Renaissance in Albania

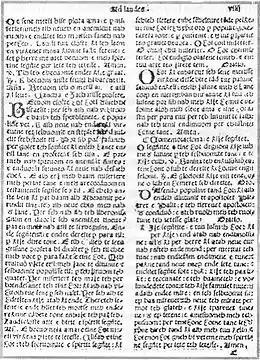
Excerpt from "Meshari" by Gjon Buzuku, the oldest Albanian book.

With the end of the Albanian–Ottoman Wars (1432–1479), many humanist scholars would migrate to foreign countries such as Italy to escape Ottoman rule. This led to most early Albanian documents being lost or forgotten and most texts writen by Albanians in this time being in Latin. Few scholars would remain in Albania, such as Gjon Buzuku, Pjetër Budi, Pjetër Bogdani, Frang Bardhi, and Onufri. Scholars that lived outside of Albania, such as Marin Barleti, Dhimitër Frëngu, or Marin Beçikemi, dedicated most of their work to Skanderbeg and his "heroics", picturing him as a national hero.